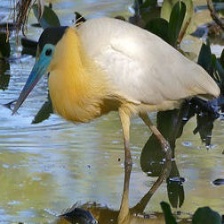
Species: CAPPED HERON
Scientific name: PILHERODIUS PILEATUS
ImageNet parent category: little_blue_heron